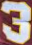
Number: 3